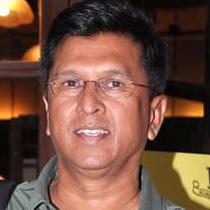
Age: 49